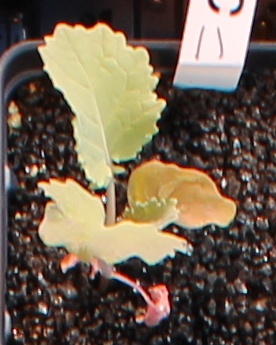
Label: Canola